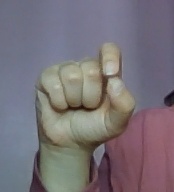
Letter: fa